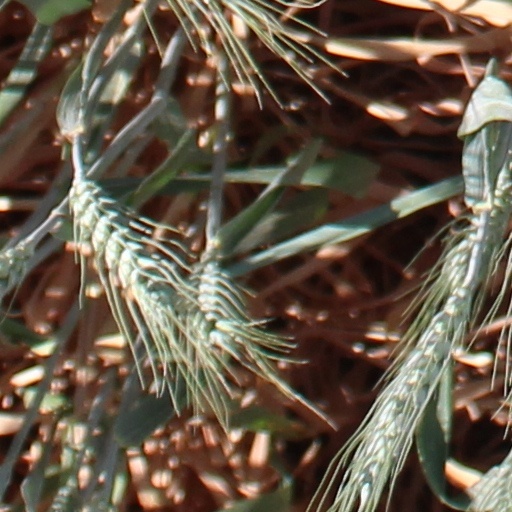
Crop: wheat